Let's Make Love

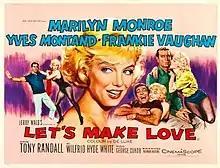
Theatrical release poster by Tom Chantrell

Let's Make Love is a 1960 American musical comedy film made by 20th Century Fox in DeLuxe Color and CinemaScope. Directed by George Cukor and produced by Jerry Wald from a screenplay by Norman Krasna, Hal Kanter and Arthur Miller, the film stars Marilyn Monroe, Yves Montand and Tony Randall. It would be Monroe's last musical film performance. Not long before she died in 1962, Monroe commented that the role of Amanda was the worst in her career. In her opinion, there was "no role...that you had to wrack your brain...there was nothing there with the writing" and that it had "been part of an old contract." Arthur Miller was also critical of the film, stating that despite his efforts to improve the script it was "like putting plaster on a peg leg." During an interview with David Letterman in 1988, Montand acknowledged his difficulties with the script and his problem speaking English, but said it was an honor to work alongside Marilyn Monroe.